Aden Airways

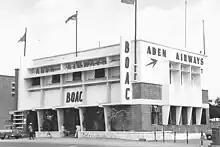
The Aden Airways terminal building at Khormaksar. Photo taken c. 1960.

In 1947, a proposal to form an airline in Aden using a pair of Bristol Wayfarers did not materialize. An engineering base was established by BOAC in Asmara, Eritrea, in January 1948 as part of BOACs No.5 Line, which was centered on Aden and served Cairo, Nairobi and the Red Sea area. On 7 March 1949, Aden Airways Ltd was established as a wholly owned subsidiary of BOAC. A fleet of six BOAC Douglas DC-3 aircraft were based at Aden and these were taken over by Aden Airways. Operations commenced on 1 October 1949 with the aircraft operating under their United Kingdom (G-) registrations. On 1 February 1950, the aircraft were placed on the Aden (VR-A) register.